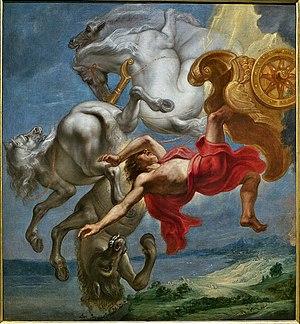
Dans la mythologie grecque, Phaéthon, ou Phaéton, est considéré par la majorité des sources antiques comme le fils du dieu Soleil et de l'Océanide Clymène.